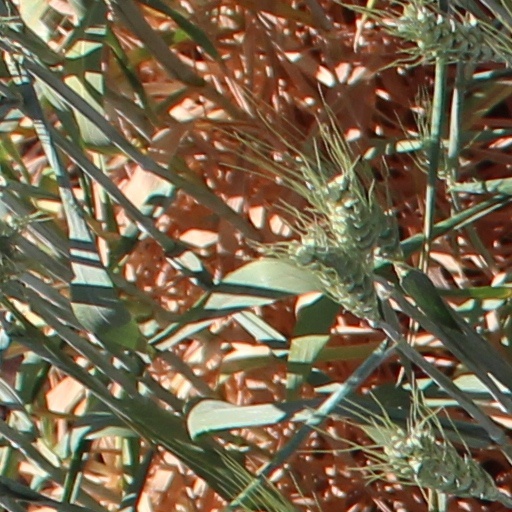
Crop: wheat